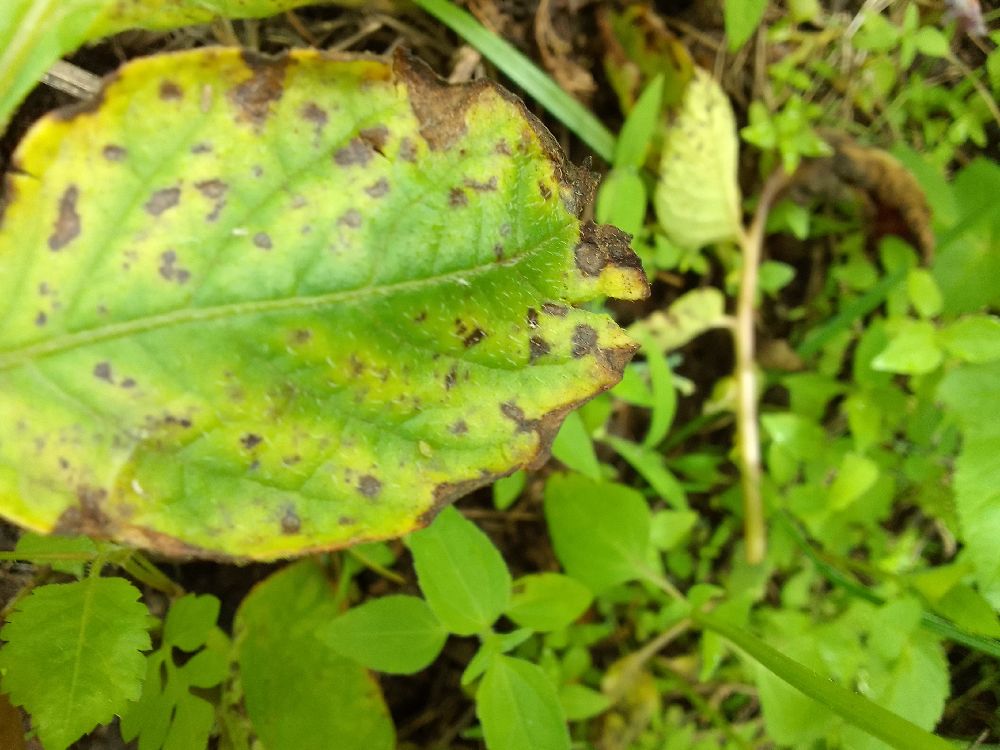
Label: Early blight